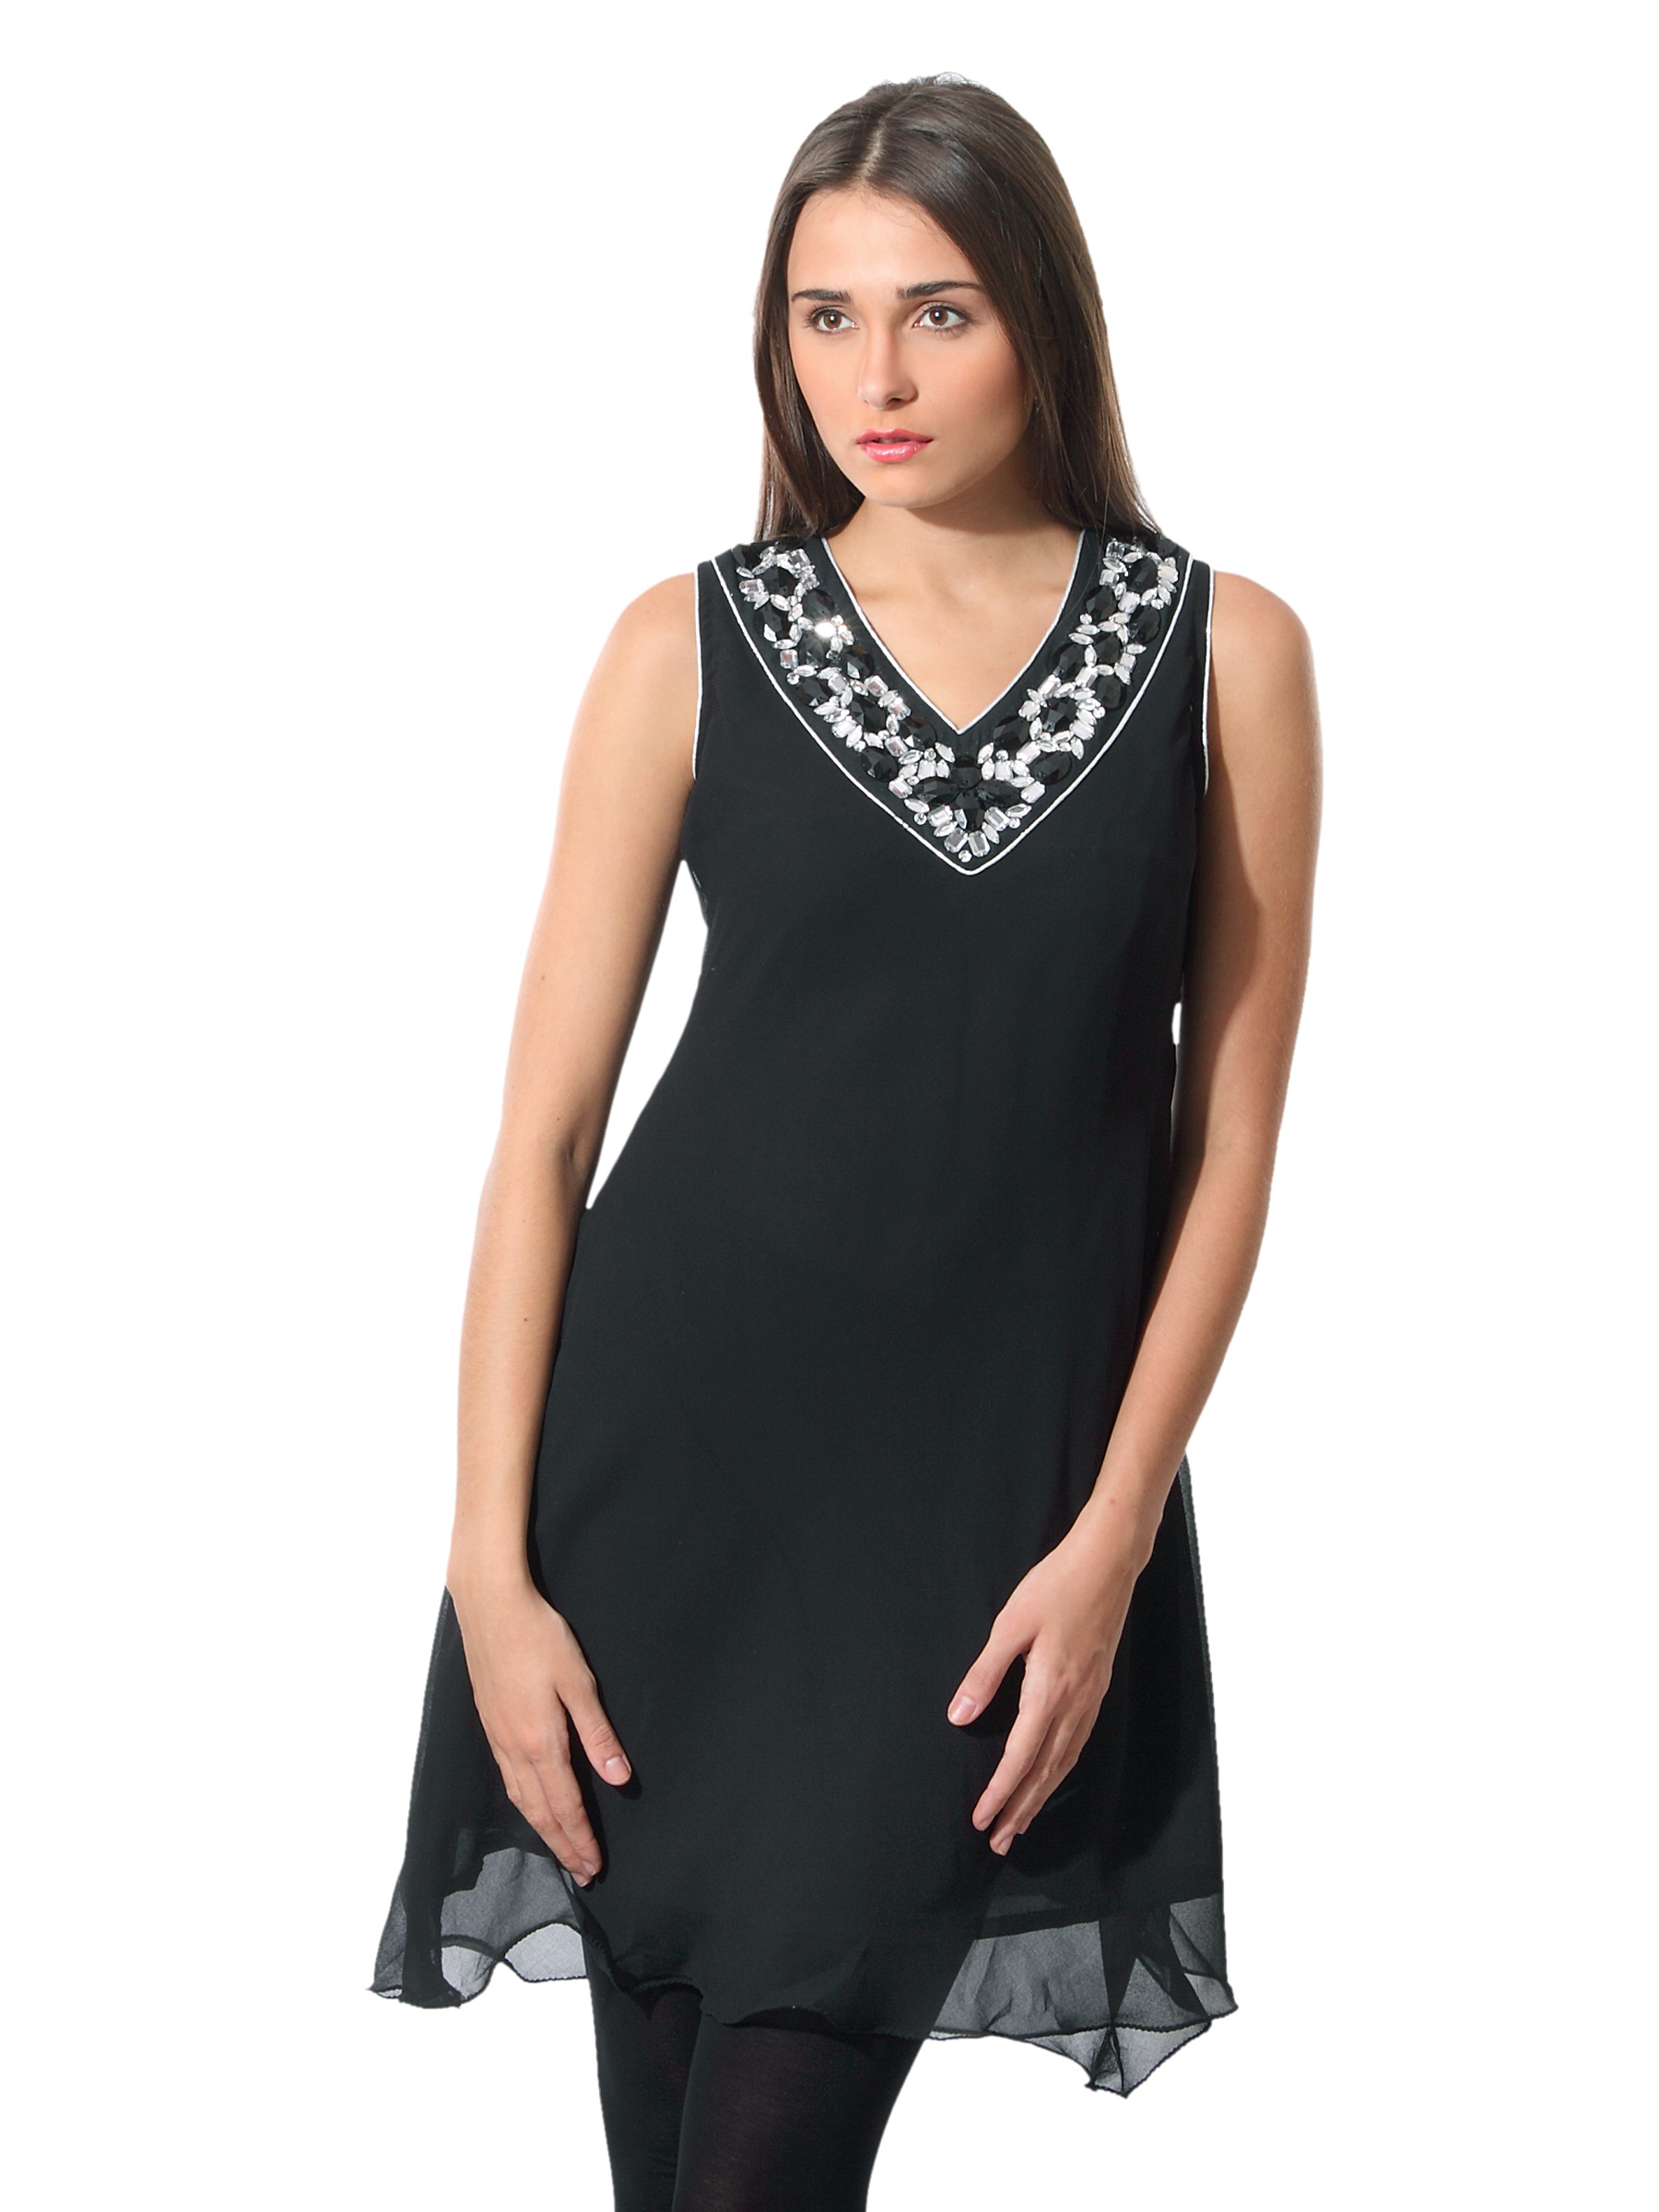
Aneri Women Black Kurta
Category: Apparel / Topwear / Kurtas
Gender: Women
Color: Black
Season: Summer 2012
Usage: Ethnic